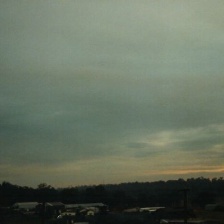
Cloud type: Stratocumulus